Wax gourd

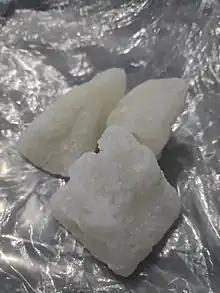
Murabba made from ash gourd from Nepal

Occasionally, it is used to produce a fruit drink with a distinctive taste. It is usually sweetened with caramelized sugar. In Southeast Asia, the drink is marketed as wax gourd tea or wax gourd punch.